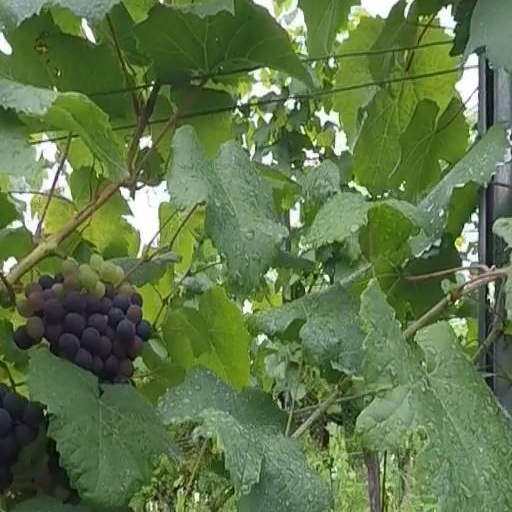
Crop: grape